MetLife Building

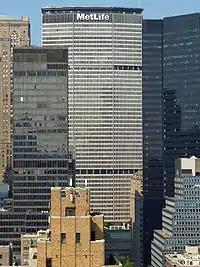
Seen from the south in August 2007

The MetLife Building (also 200 Park Avenue and formerly the Pan Am Building) is a skyscraper at Park Avenue and 45th Street, north of Grand Central Terminal, in the Midtown Manhattan neighborhood of New York City, New York, U.S. Designed in the International style by Richard Roth, Walter Gropius, and Pietro Belluschi and completed in 1962, the MetLife Building is tall with 59 stories. It was advertised as the world's largest commercial office space by square footage at its opening, with of usable office space. , the MetLife Building remains one of the 100 tallest buildings in the United States.